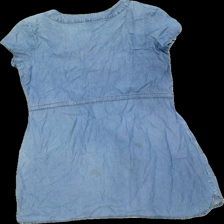
View: back
Type: Dress
Category: Ladies
Brand: Ellos
Brand text on label: fresh spirit
Colors: Blue
Material: 100% cott
Cut: Regular
Season: All
Stains: Major
Smell: Major
Damage 2: two large stains
Damage 2 location: middle left
Price range: <50
Recommended usage: Export